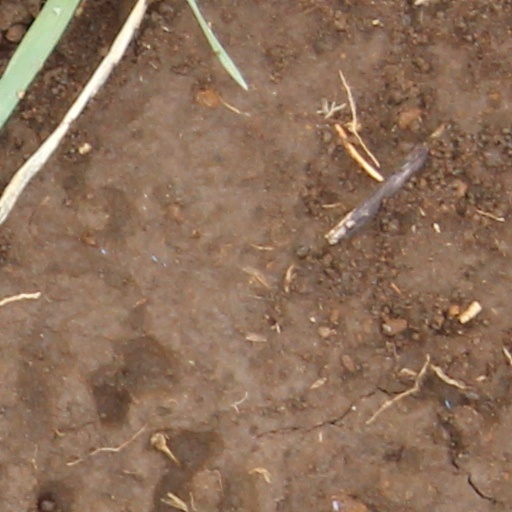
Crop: wheat